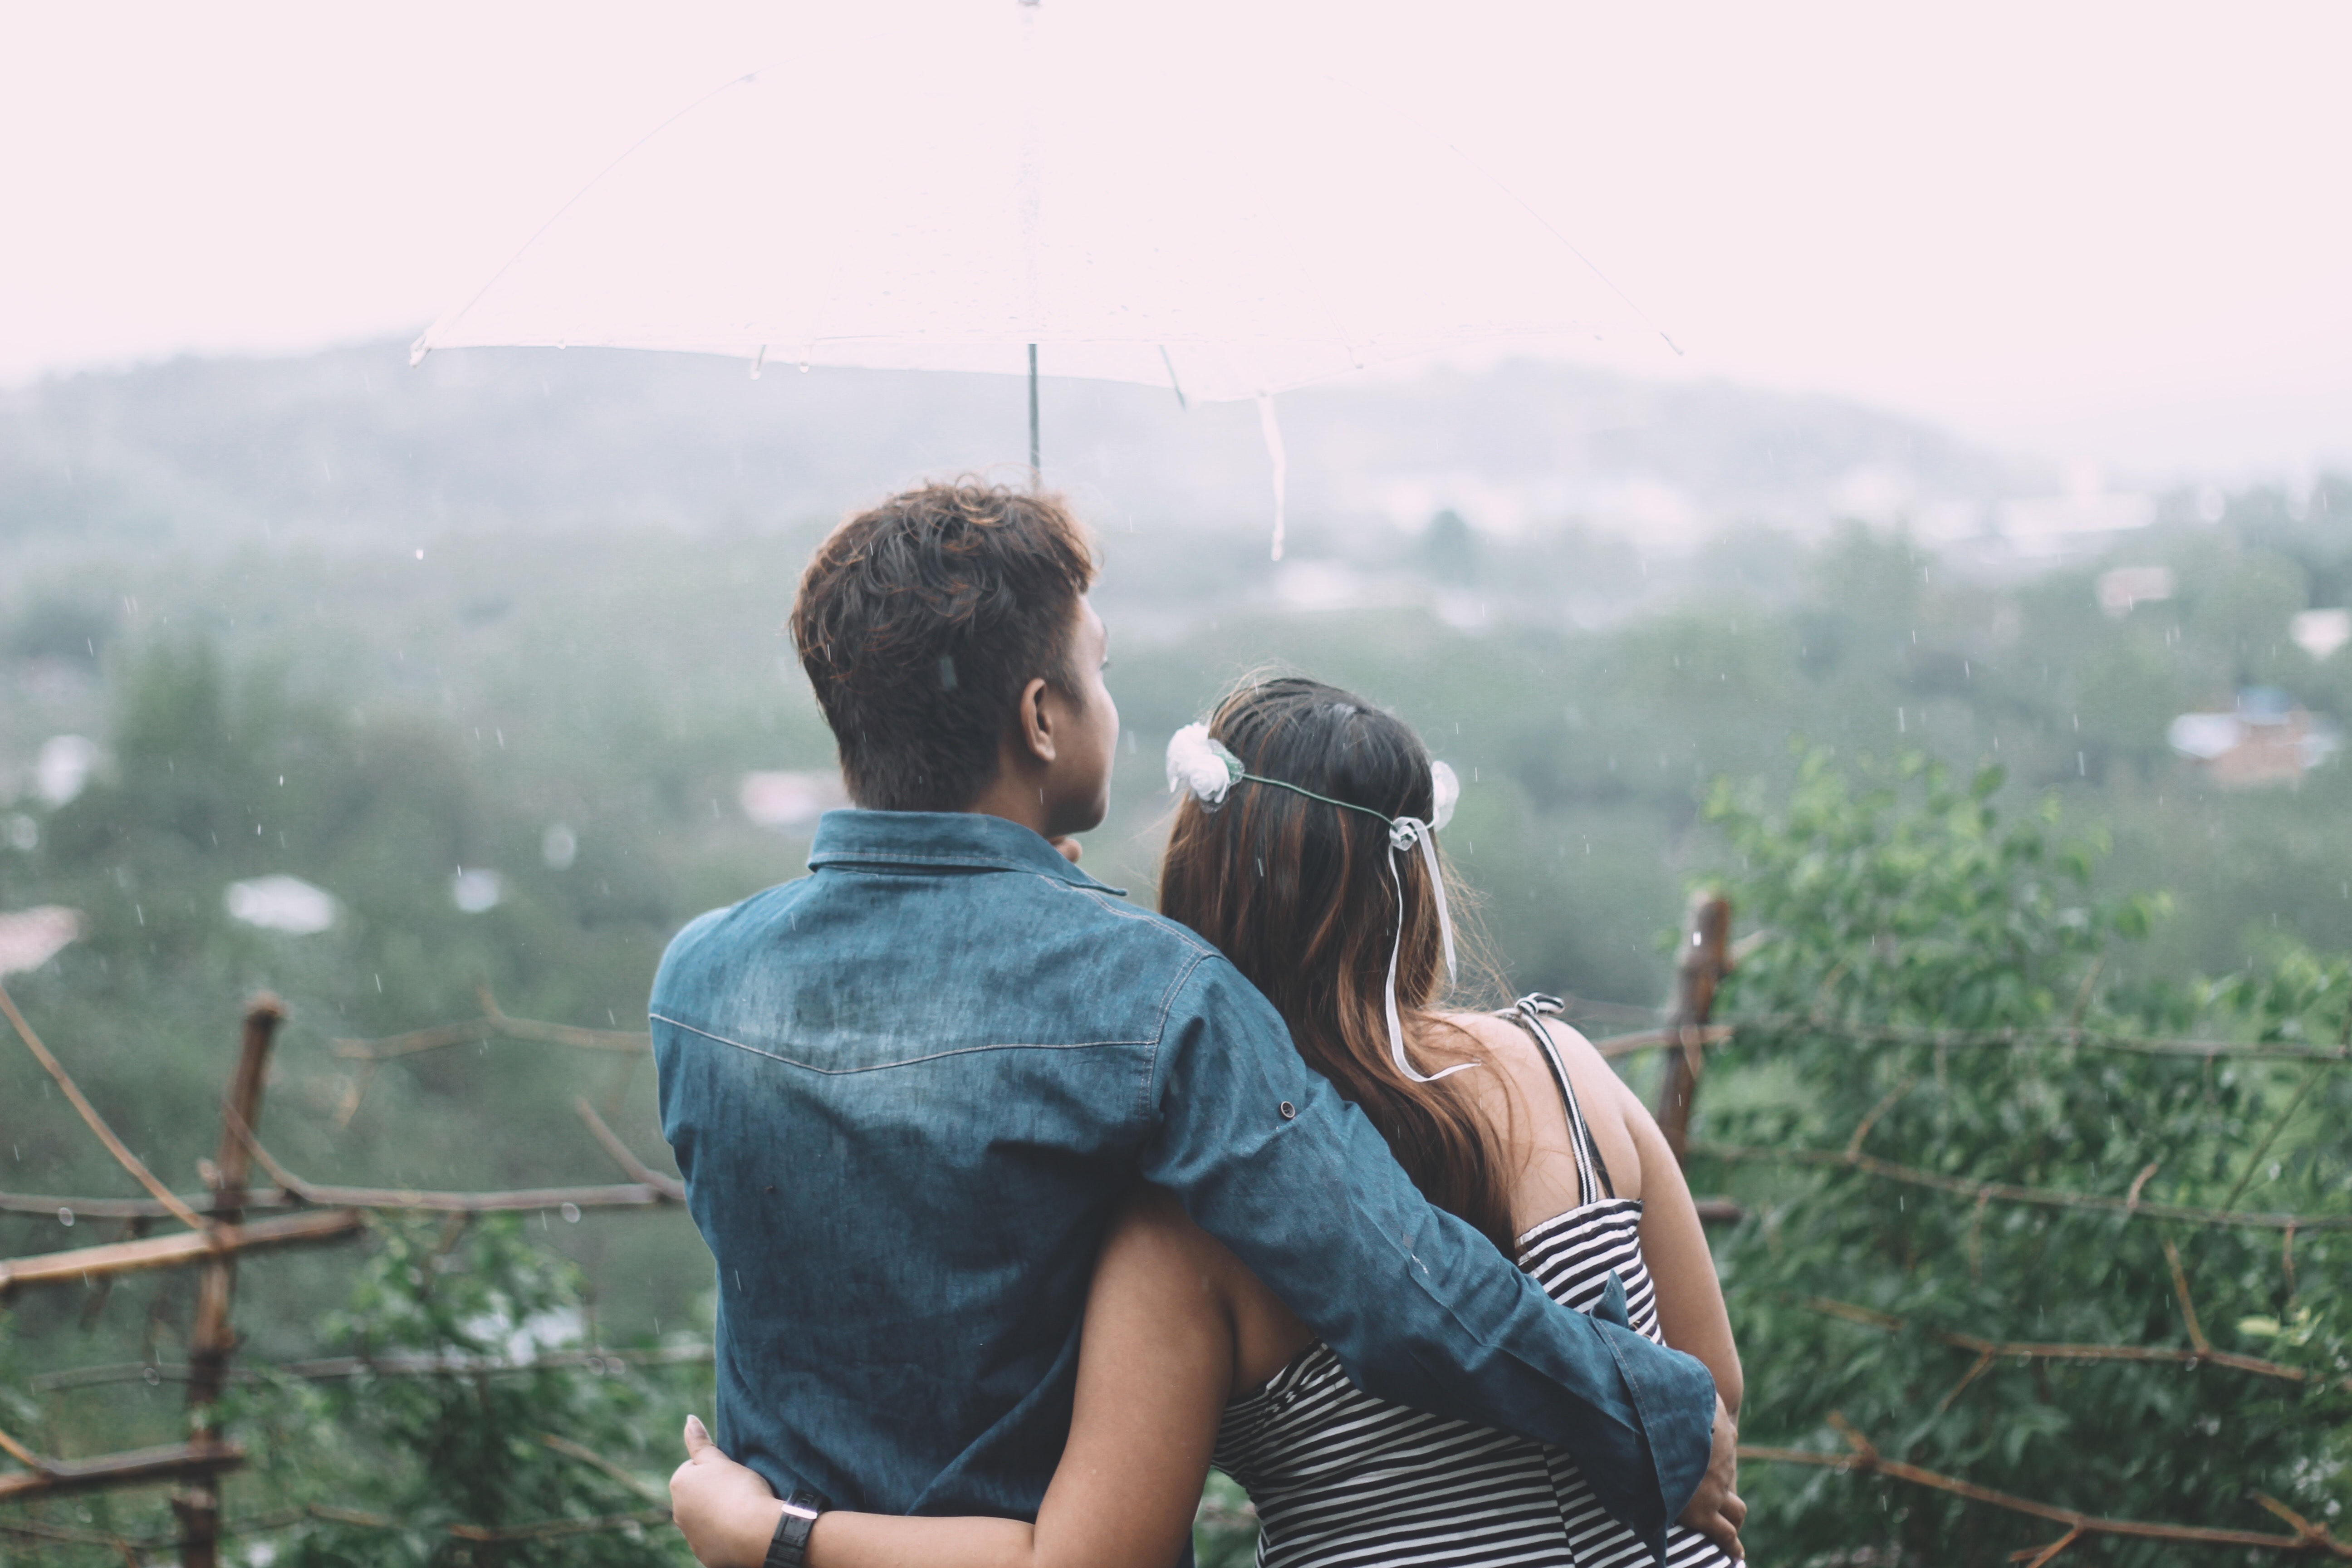
People in nature, photograph, atmospheric phenomenon, sky, love, hill station, wilderness, photography, tree, hill, leaf, honeymoon, mountain, romance, interaction, happy, forest, cloud, vacation, fog, engagement, haze, ceremony, gesture, national park, mist, travel, tourism